Donnchadh, Earl of Carrick

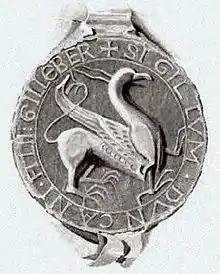
A 19th-century reproduction of an impression of Donnchadh's seal, surviving from a Melrose charter, depicting [according to antiquarian Henry Laing] a "winged dragon"; the inscription reads "SIGILLUM DUNCANI FILII GILLEBER.." ("The seal of Donnchadh son of Gille-Brighde")

Donnchadh (Latin: Duncanus; English: Duncan) was a Gall-Gaidhil prince and Scottish magnate in what is now south-western Scotland, whose career stretched from the last quarter of the 12th century until his death in 1250. His father, Gille-Brighde of Galloway, and his uncle, Uhtred of Galloway, were the two rival sons of Fergus, Prince or Lord of Galloway. As a result of Gille-Brighde's conflict with Uhtred and the Scottish monarch William the Lion, Donnchadh became a hostage of King Henry II of England. He probably remained in England for almost a decade before returning north on the death of his father. Although denied succession to all the lands of Galloway, he was granted lordship over Carrick in the north.